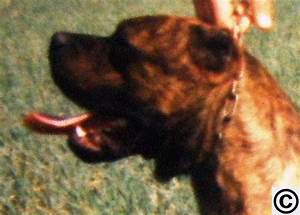
Label: dog